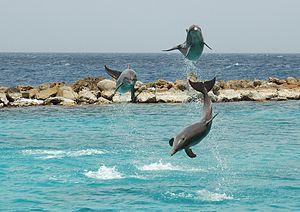
L'aquarium de Curaçao est un aquarium situé à Willemstad.